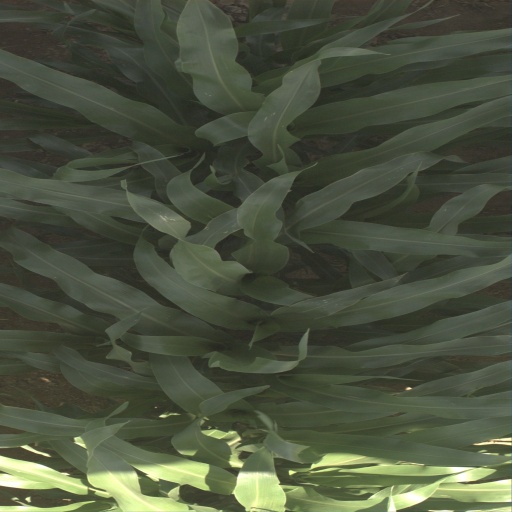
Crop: sorghum